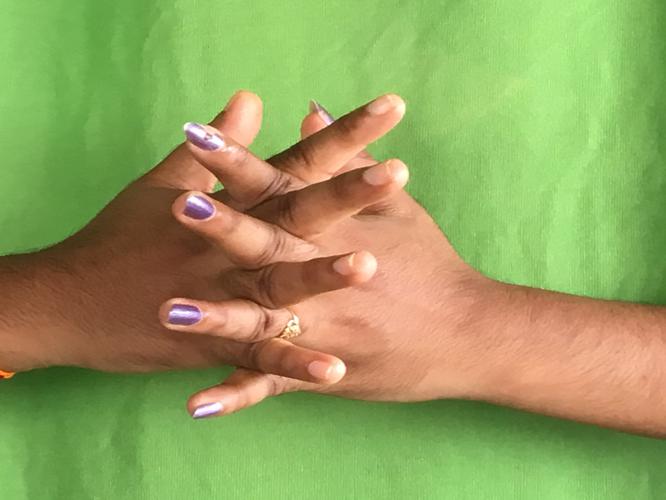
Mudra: Karkatta
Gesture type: double_hand